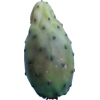
Label: cactus_fruit_green